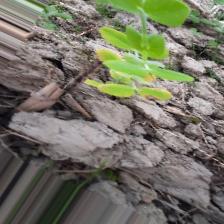
Label: Ascochyta blight